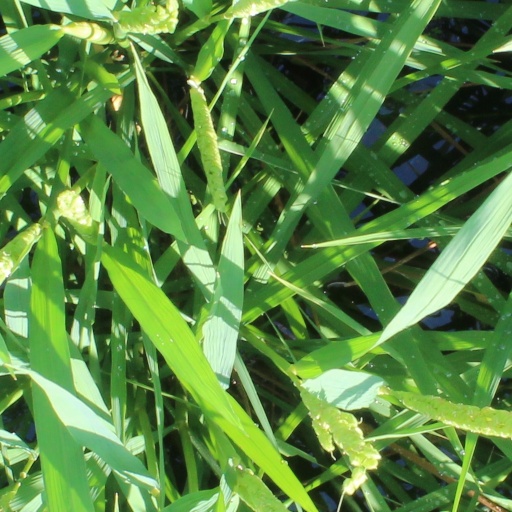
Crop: rice